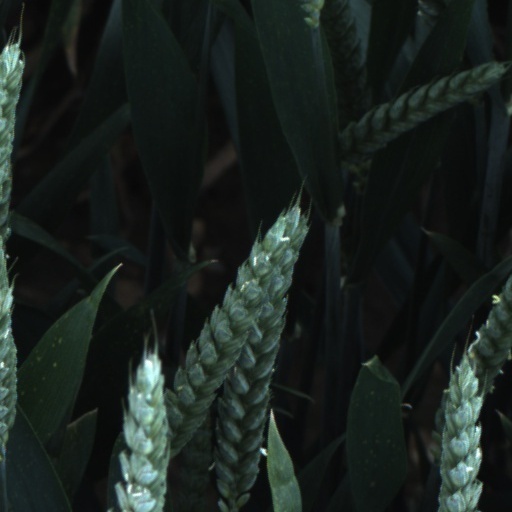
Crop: wheat